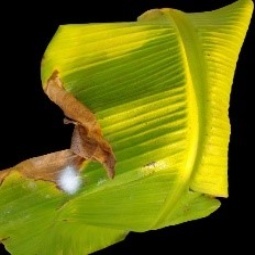
Label: Calcium